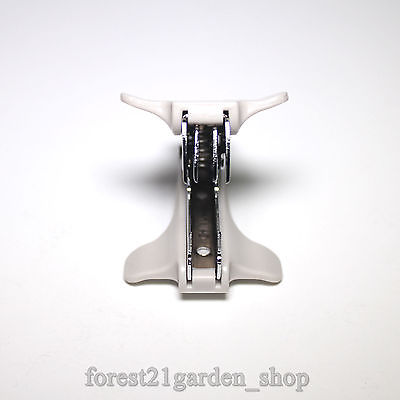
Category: stapler